Human rights in the Dominican Republic

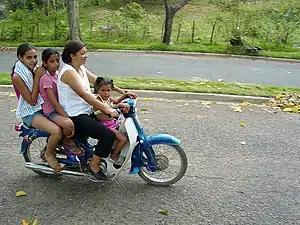
Dominican mother with three daughters rides motorcycle in Jarabacoa.

As of 2019, abortion remains a criminal offence in the Dominican Republic, according to article 37 of the current constitution which enshrines the right to life “from conception to death”. As a result, providers of abortions and women seeking them face criminal sanctions regardless of the health or financial implications to the mother or the circumstances of the impregnation. The Minister of Public Health recognised that unsafe abortions and complications during pregnancy and delivery are major contributors to the maternal mortality rate, and an NGO Women's Link Worldwide reported a rate of one pregnancy-related mortality every two days during the first half of 2017, placing the blame on the dearth of adequate health services.